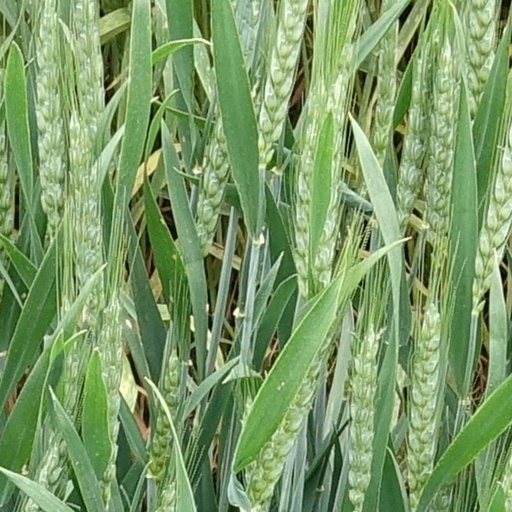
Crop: wheat